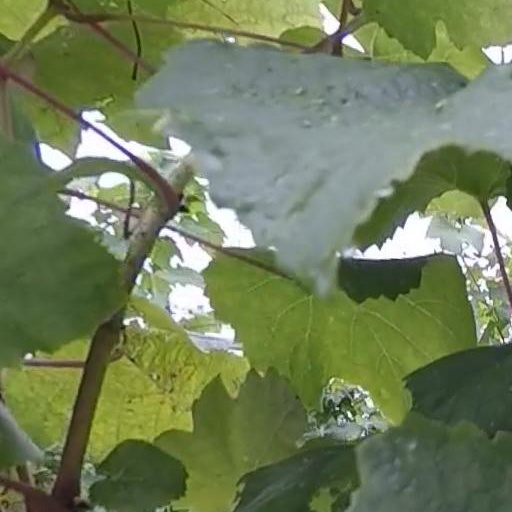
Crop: grape